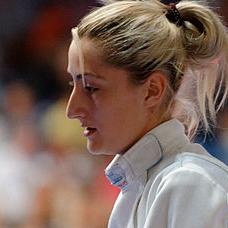
Age: 23